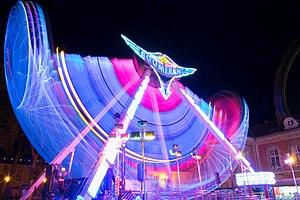
Fête foraine à Rambouillet (Yvelines, France), mai 2018.
Le Boomerang est une attraction de type pendule, principalement utilisé dans les parcs d'attractions et les fêtes foraines et conçue par Far Fabbri.